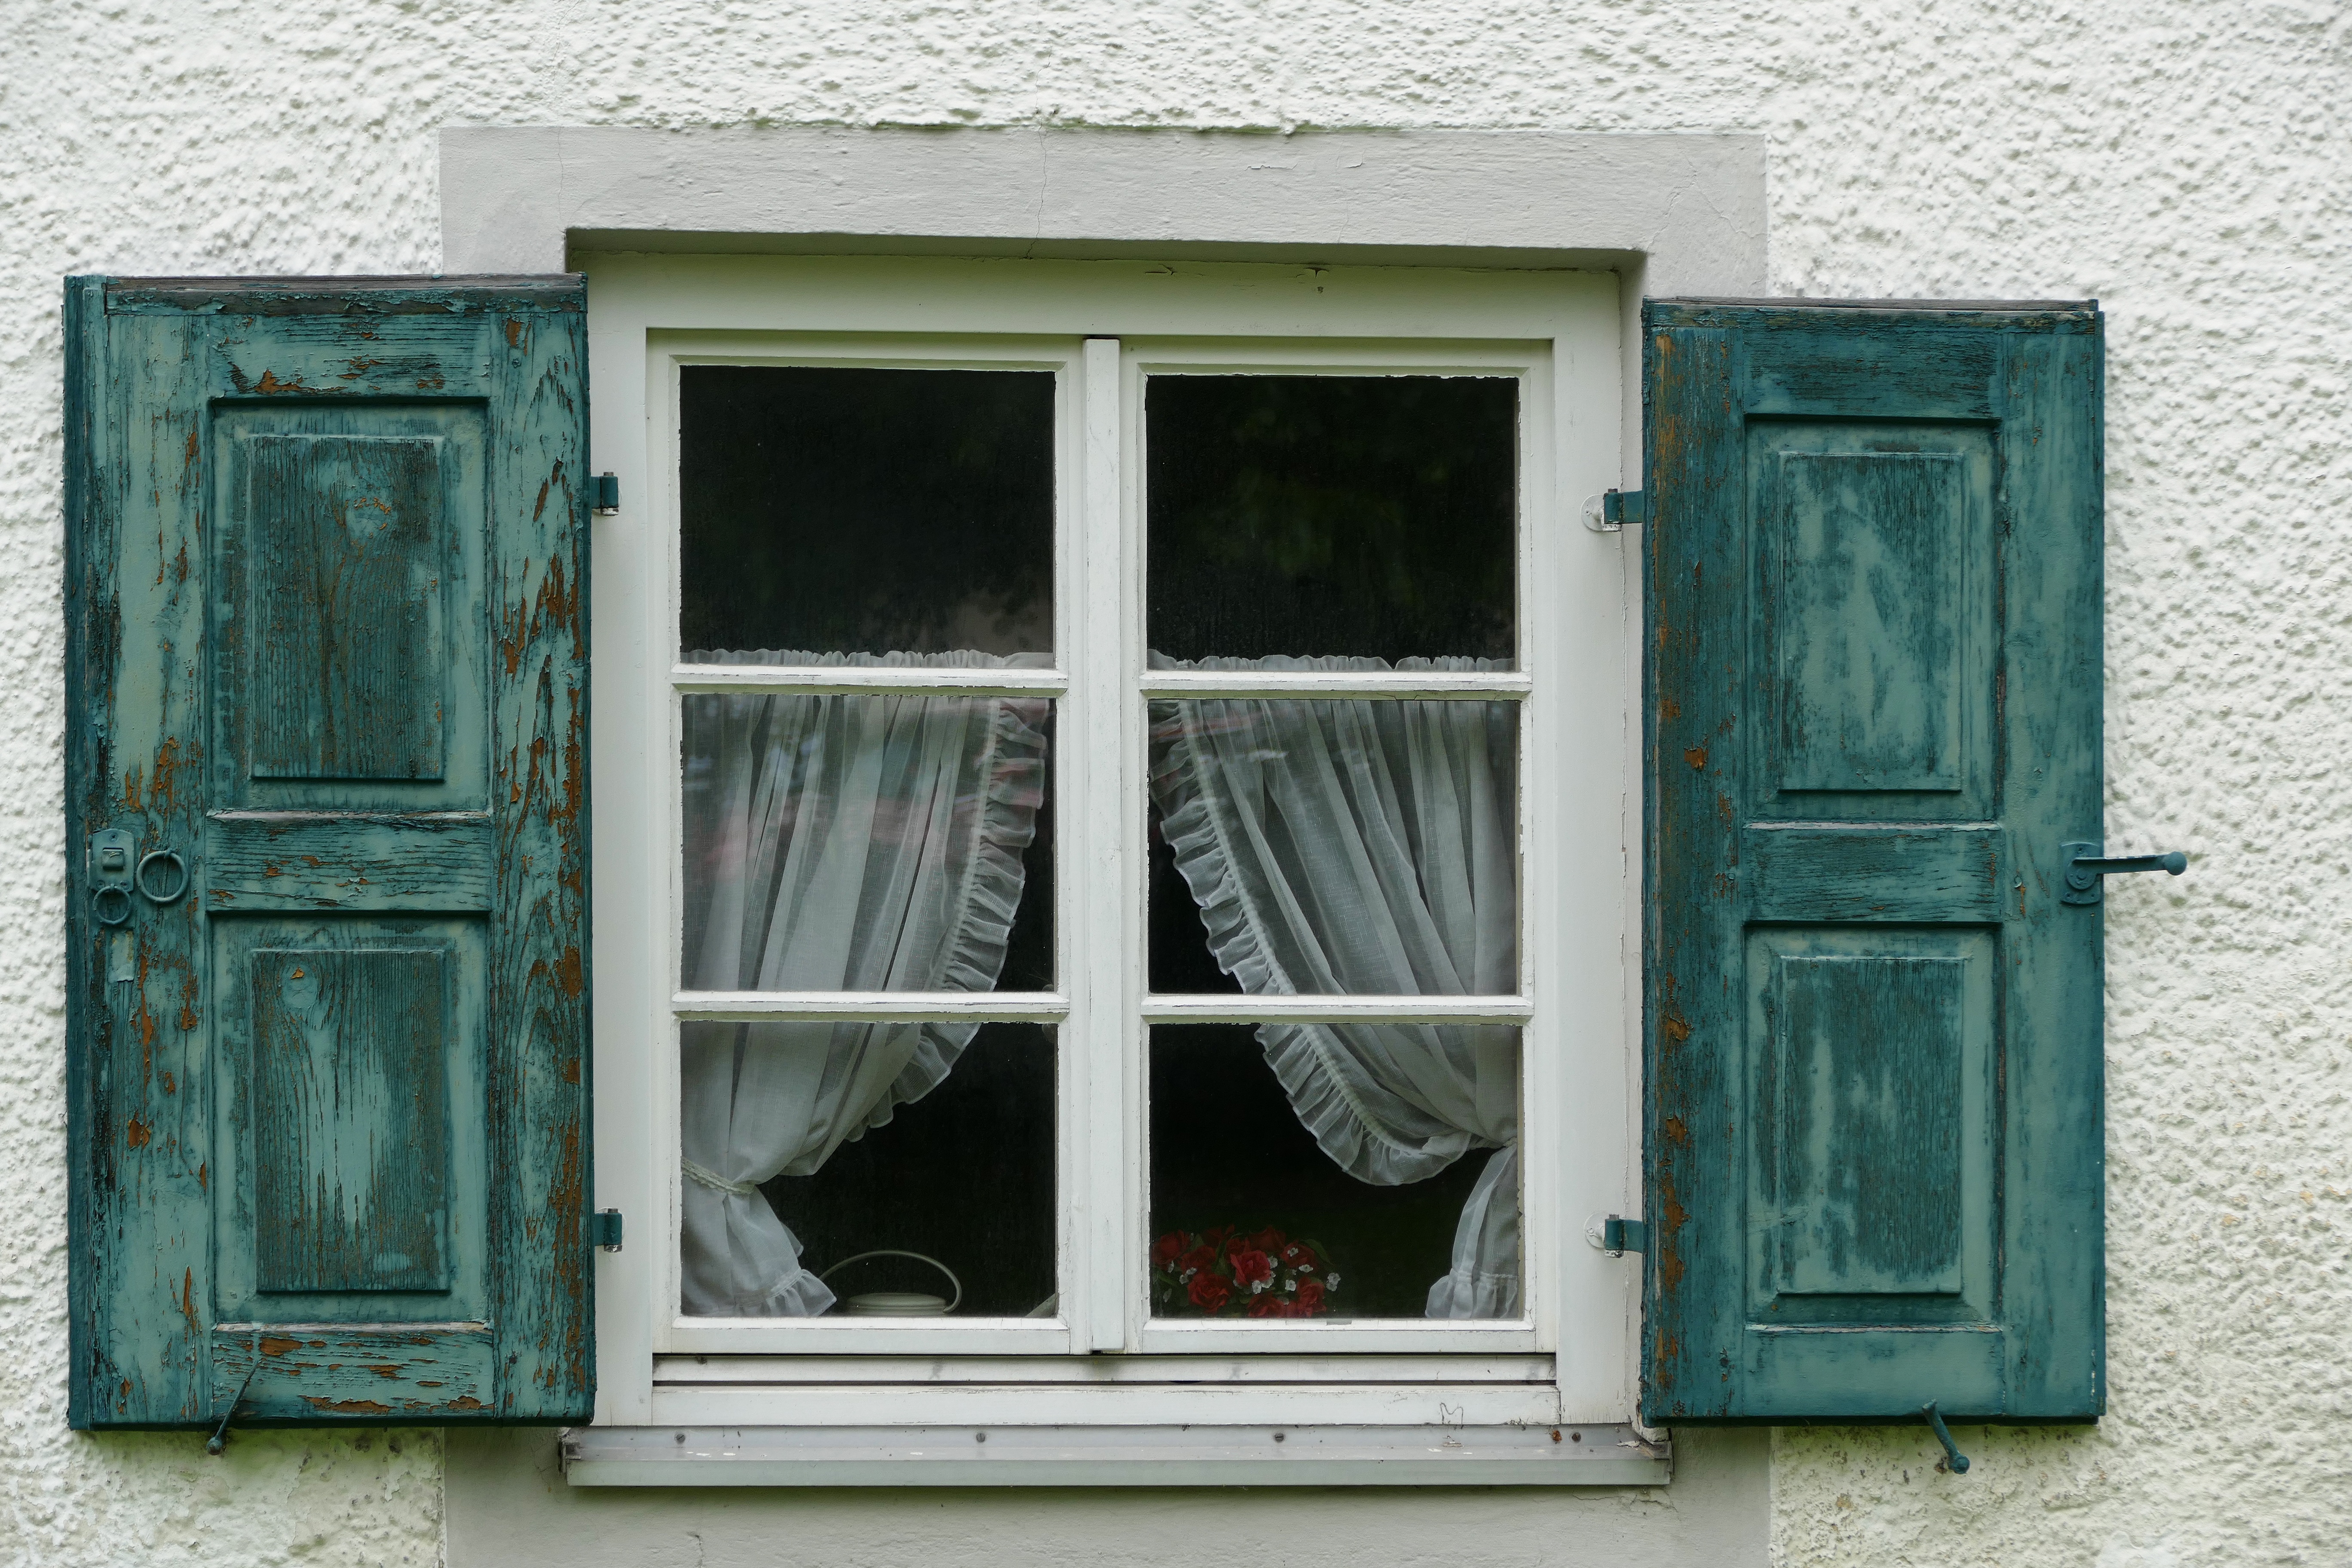
architecture, wood, antique, window, glass, building, old, green, curtain, facade, blue, furniture, door, shutter, interior design, turquoise blue, sash window